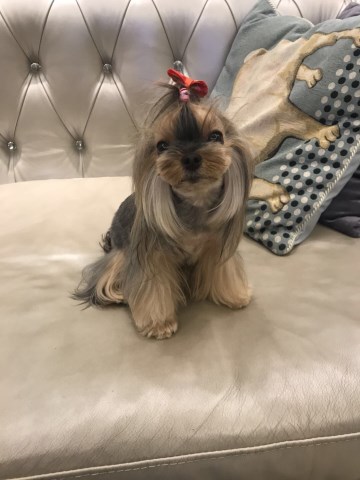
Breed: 340-n000120-Yorkshire_terrier